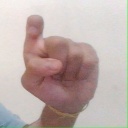
अक्षर: इ